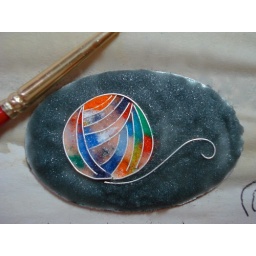
yarn ball the 1st, in preparatory stages. That's wet glass powder, y'all!